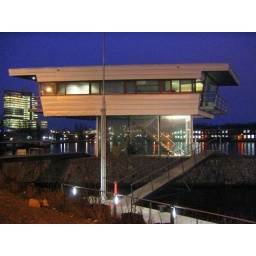
Some building on the water in Amsterdam.